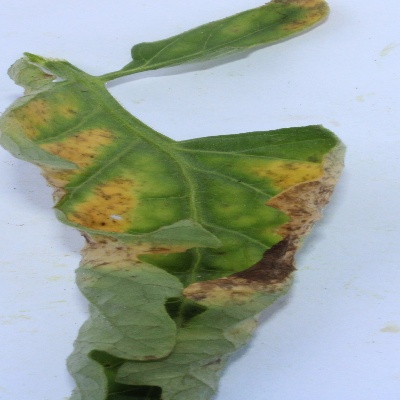
Crop: Tomato
Condition: leaf curl